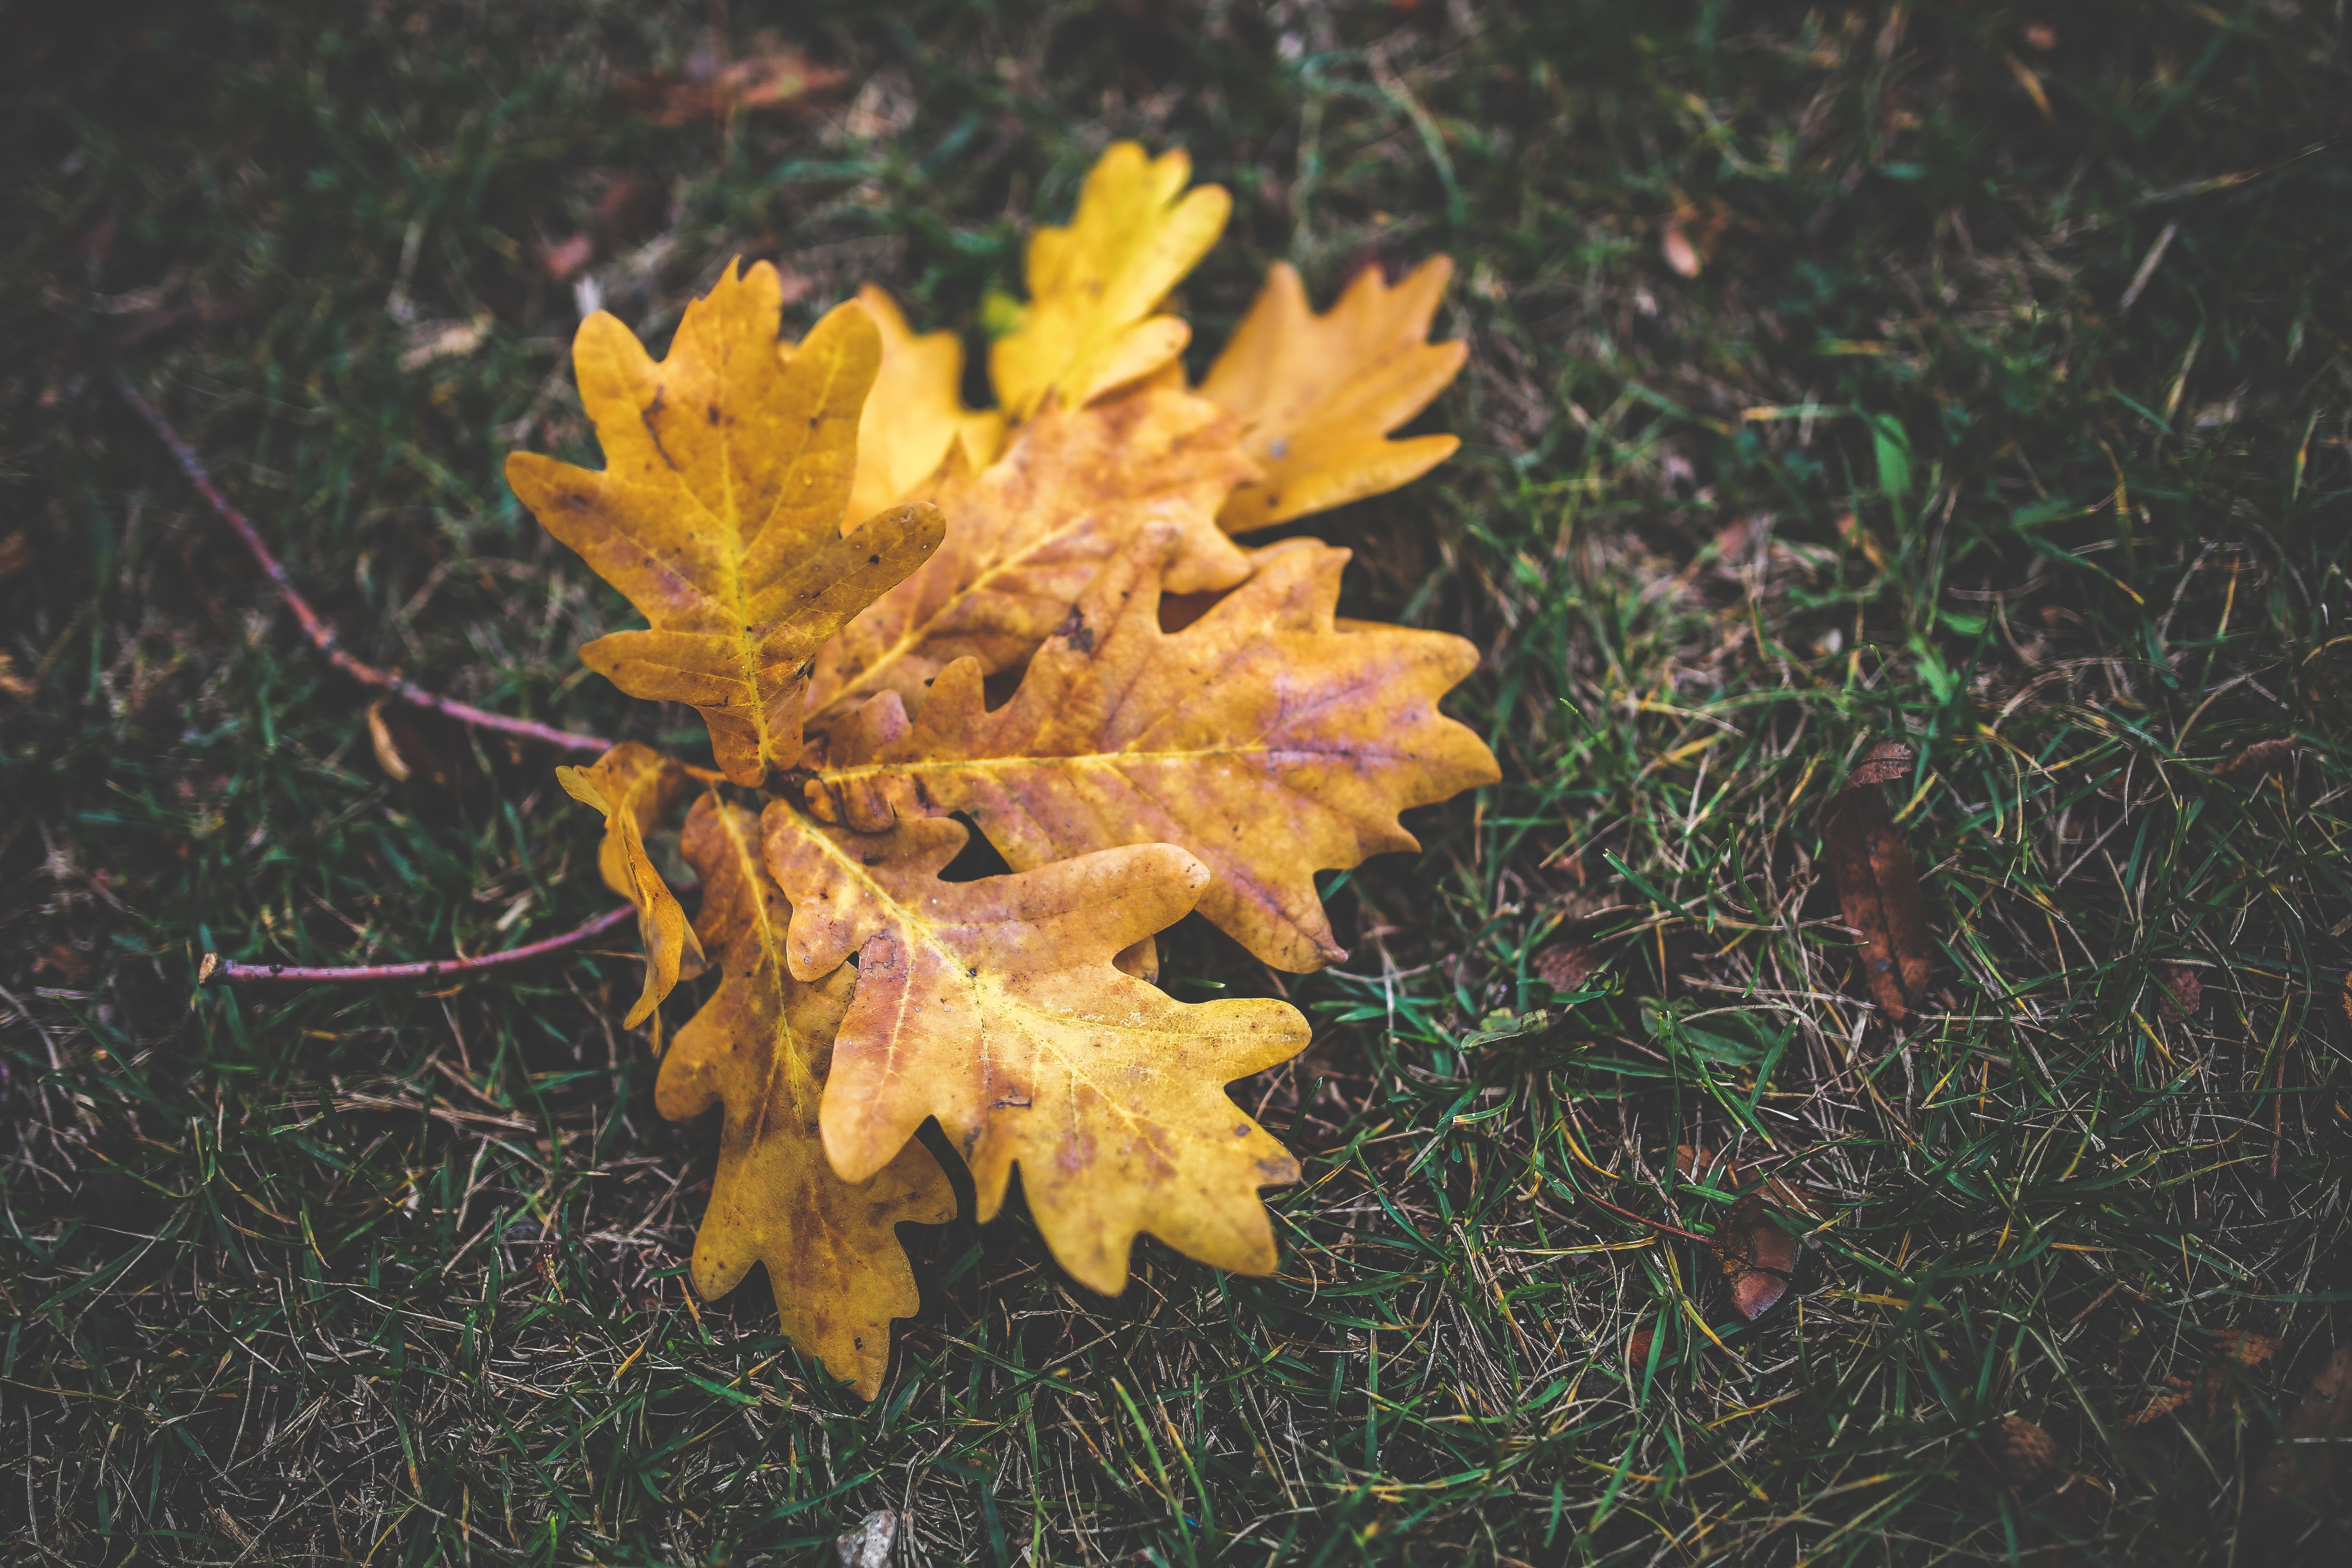
tree, nature, grass, branch, plant, leaf, fall, flower, orange, autumn, botany, yellow, flora, season, maple tree, maple leaf, leaves, shrub, oak, macro photography, flowering plant, woody plant, land plant